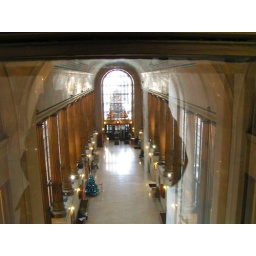
City-County Building in Pittsburgh. From the third floor bridge on the east end of the building, facing Grant St.